John, King of England

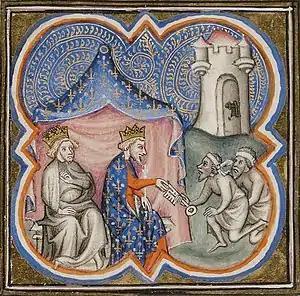
Richard I (left) and Philip II Augustus at Acre during the Third Crusade

When Richard became king in September 1189, he had already declared his intention of joining the Third Crusade. He set about raising the huge sums of money required for this expedition through the sale of lands, titles and appointments, and attempted to ensure that he would not face a revolt while away from his empire. John was made Count of Mortain, was married to the wealthy Isabella of Gloucester, and was given valuable lands in Lancaster and the counties of Cornwall, Derby, Devon, Dorset, Nottingham and Somerset, all with the aim of buying his loyalty to Richard whilst the King was on crusade. Richard retained royal control of key castles in these counties, thereby preventing John from accumulating too much military and political power. The King named his four-year-old nephew Arthur as his heir. In return, John promised not to visit England for the next three years, thereby in theory giving Richard adequate time to conduct a successful crusade and return from the Levant without fear of John seizing power. Richard left political authority in England—the post of justiciar—jointly in the hands of Bishop Hugh de Puiset and William de Mandeville, 3rd Earl of Essex, and made William Longchamp, the Bishop of Ely, his chancellor. Mandeville immediately died, and Longchamp took over as joint justiciar with Puiset, which would prove a less than satisfactory partnership. Eleanor, the queen mother, convinced Richard to allow John into England in his absence.